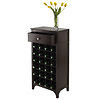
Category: cabinet